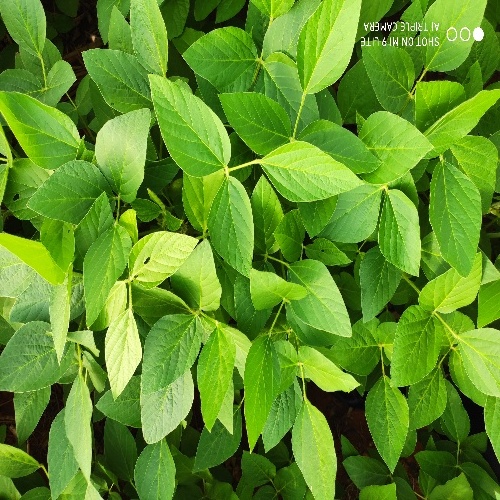
Label: Diabrotica_speciosa